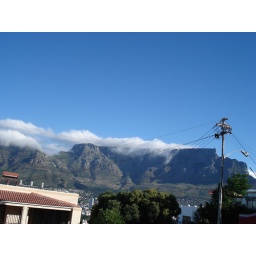
view of Table Mountain with table cloth clouds coming in